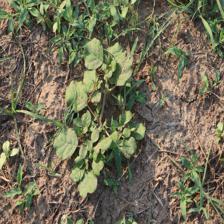
Label: BroadLeafWeed